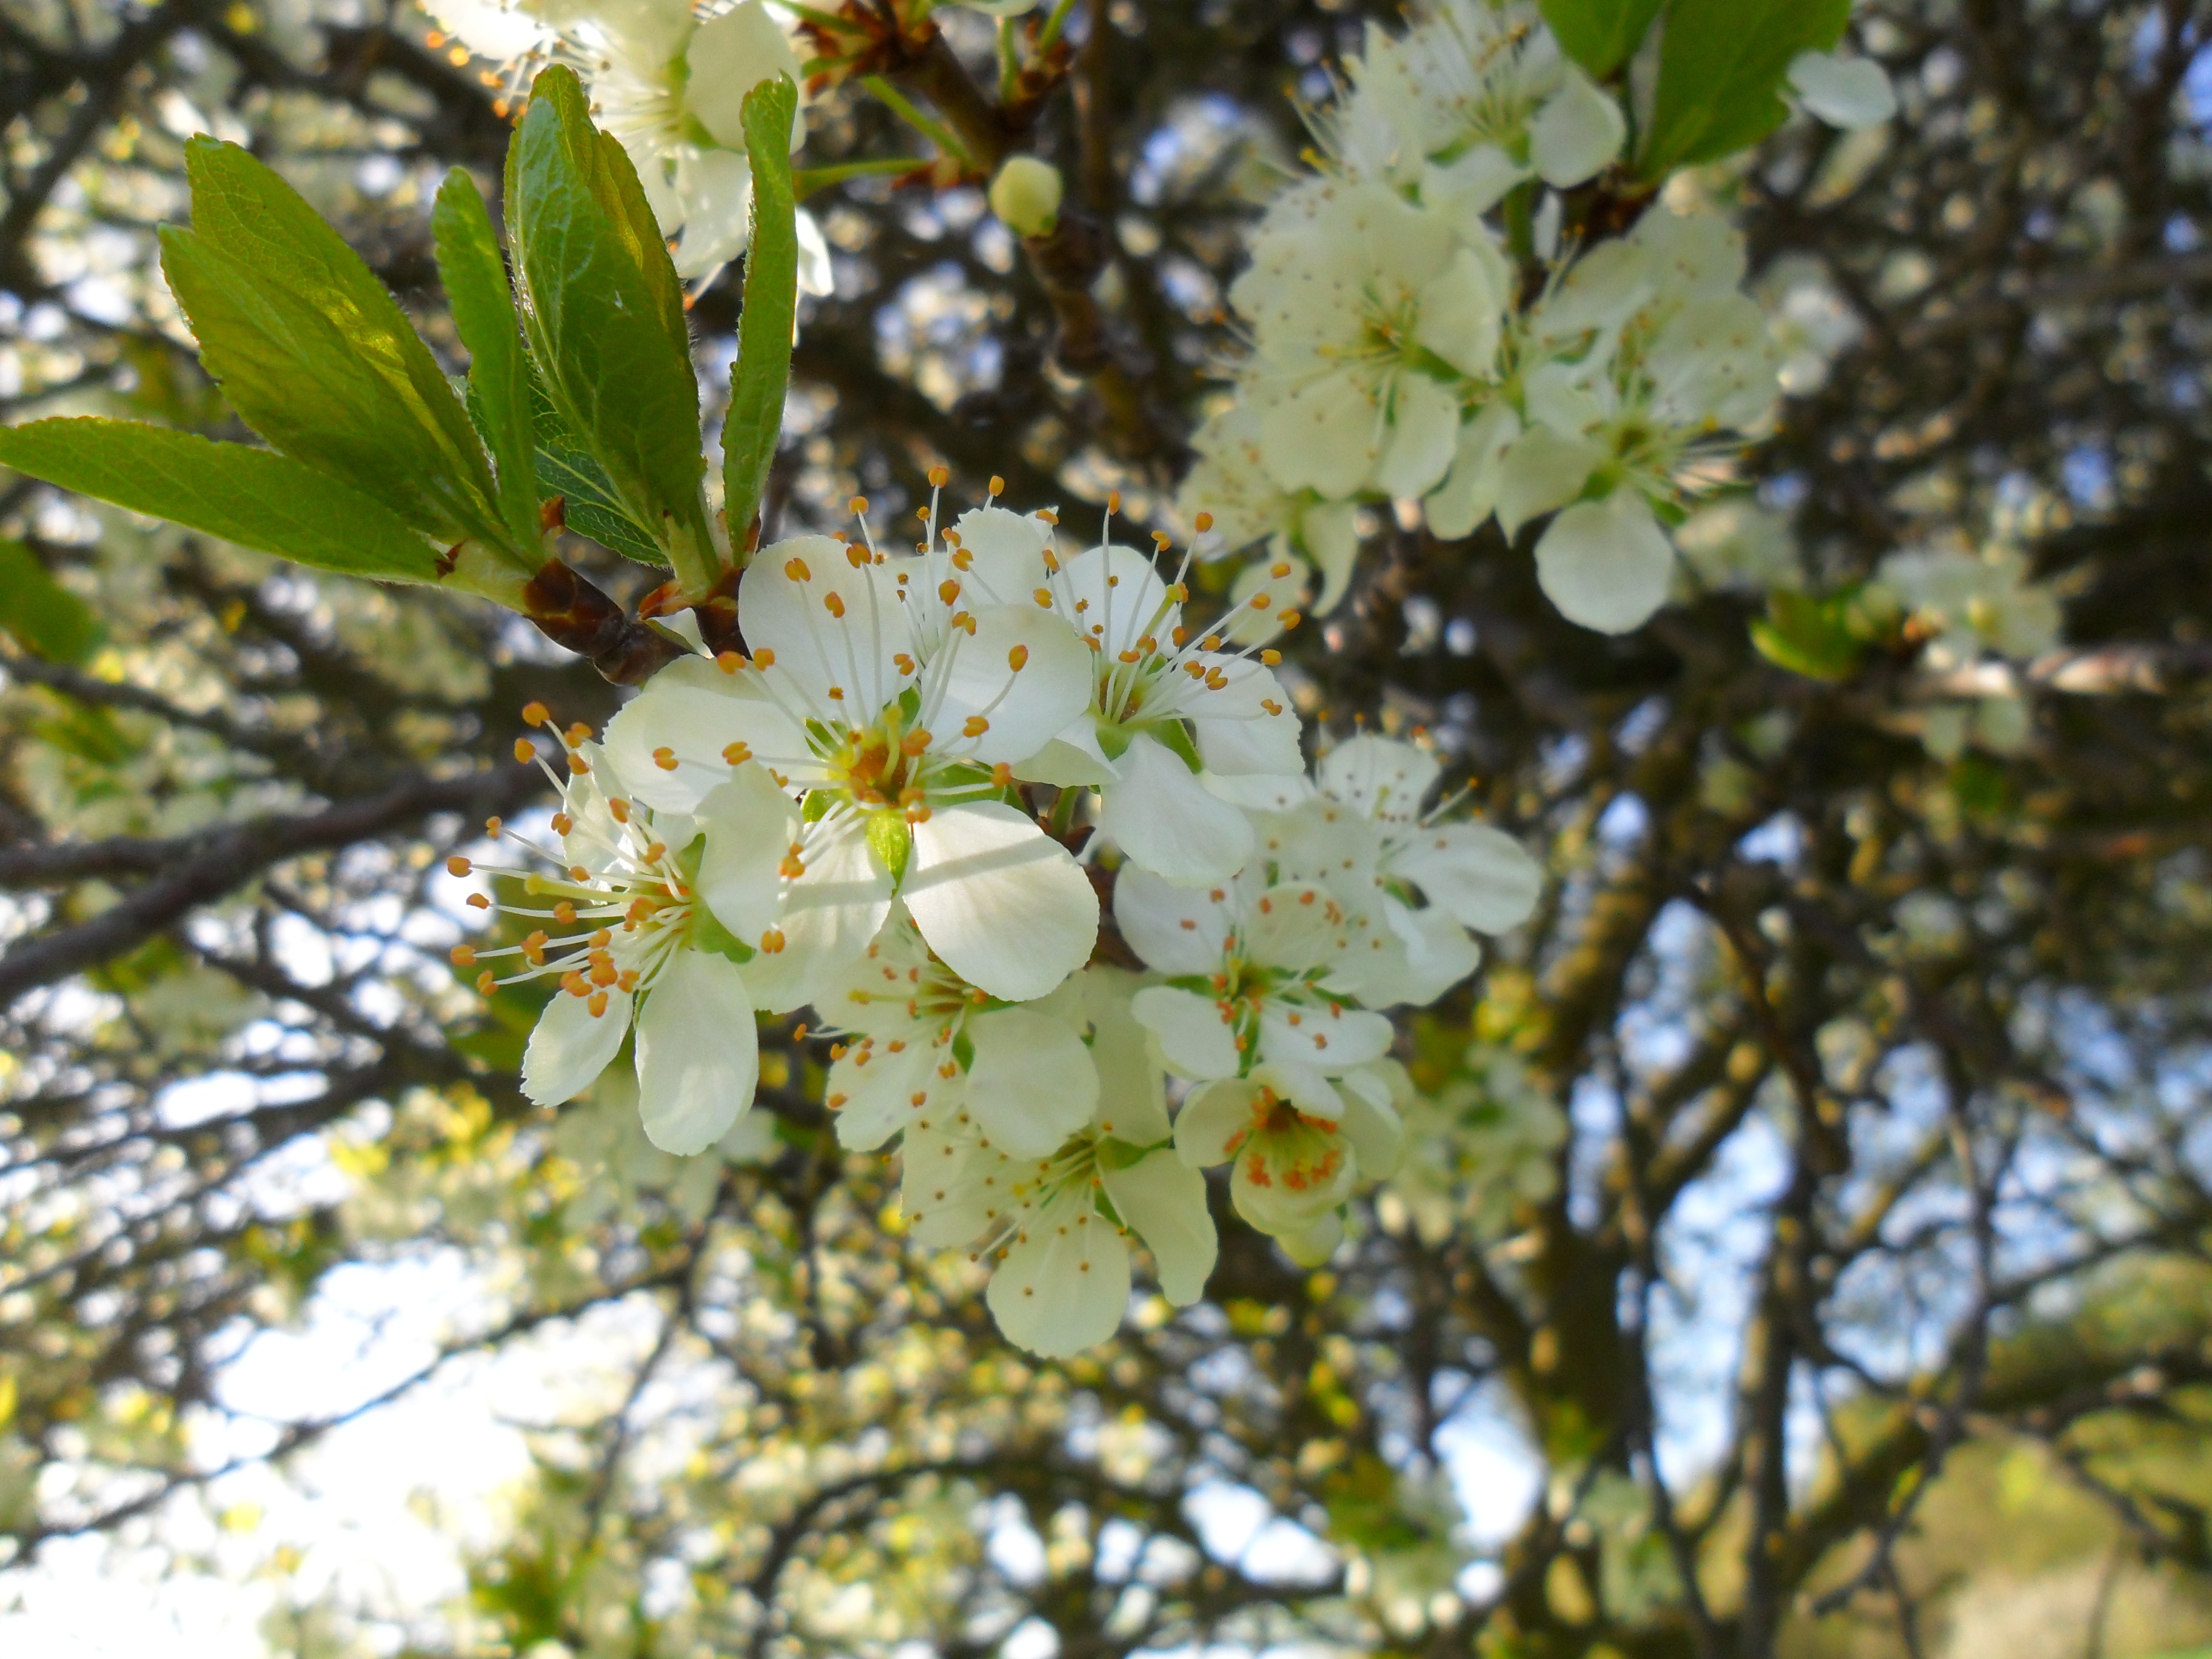
tree, branch, blossom, plant, fruit, sunlight, leaf, flower, food, spring, green, produce, evergreen, botany, close, flora, cherry blossom, flowers, shrub, cherry, flowering plant, woody plant, land plant